Friends Without a Border

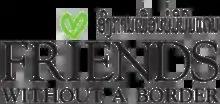
Friends Without A Border Logo

Friends Without A Border (Friends) is a nonprofit, nongovernmental organization that funds medical treatment and healthcare programs serving disadvantaged children and their families in Southeast Asia. Founded in 1996 by photographer Kenro Izu, Friends provides direct financial and program support to Angkor Hospital for Children in Siem Reap, Cambodia, Lao Friends Hospital for Children in Luang Prabang, Laos, and The Lake Clinic in Siem Reap, Cambodia.